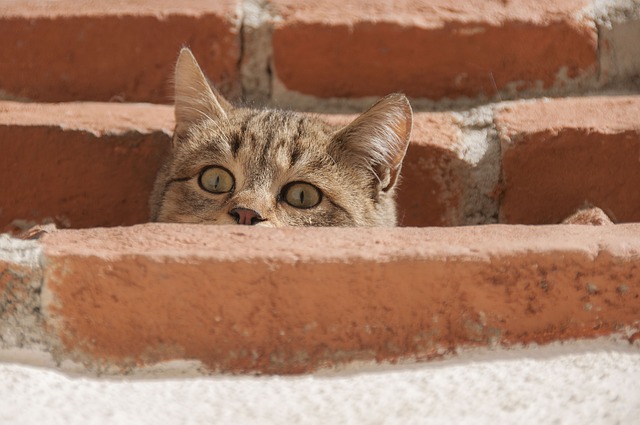
Label: cat